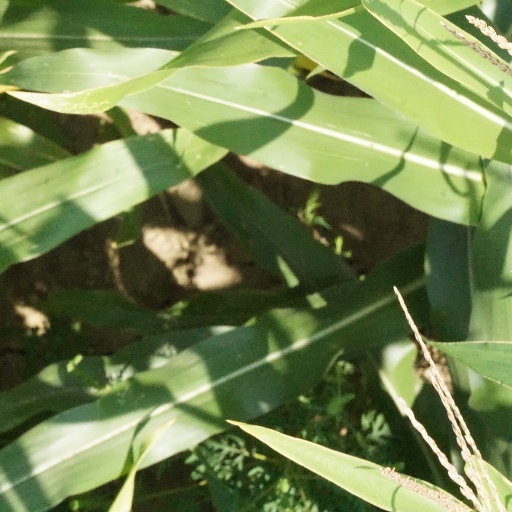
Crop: maize; corn